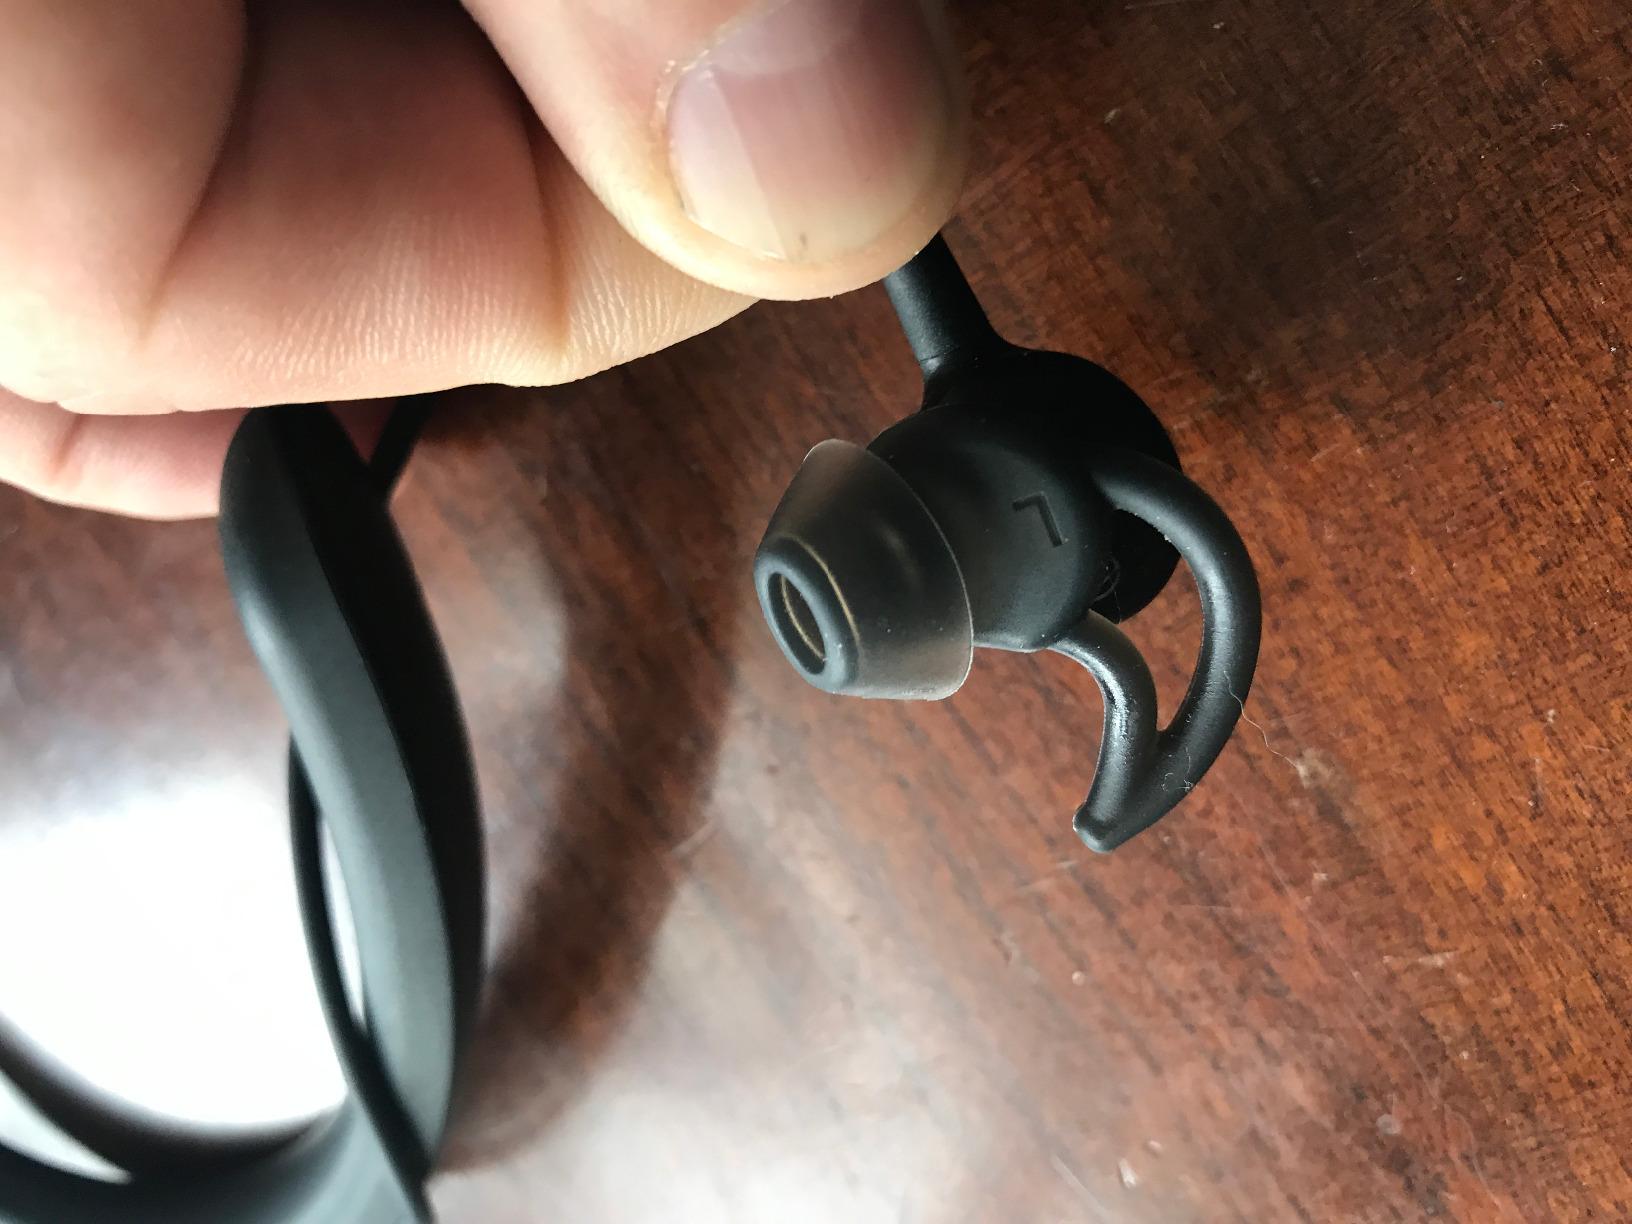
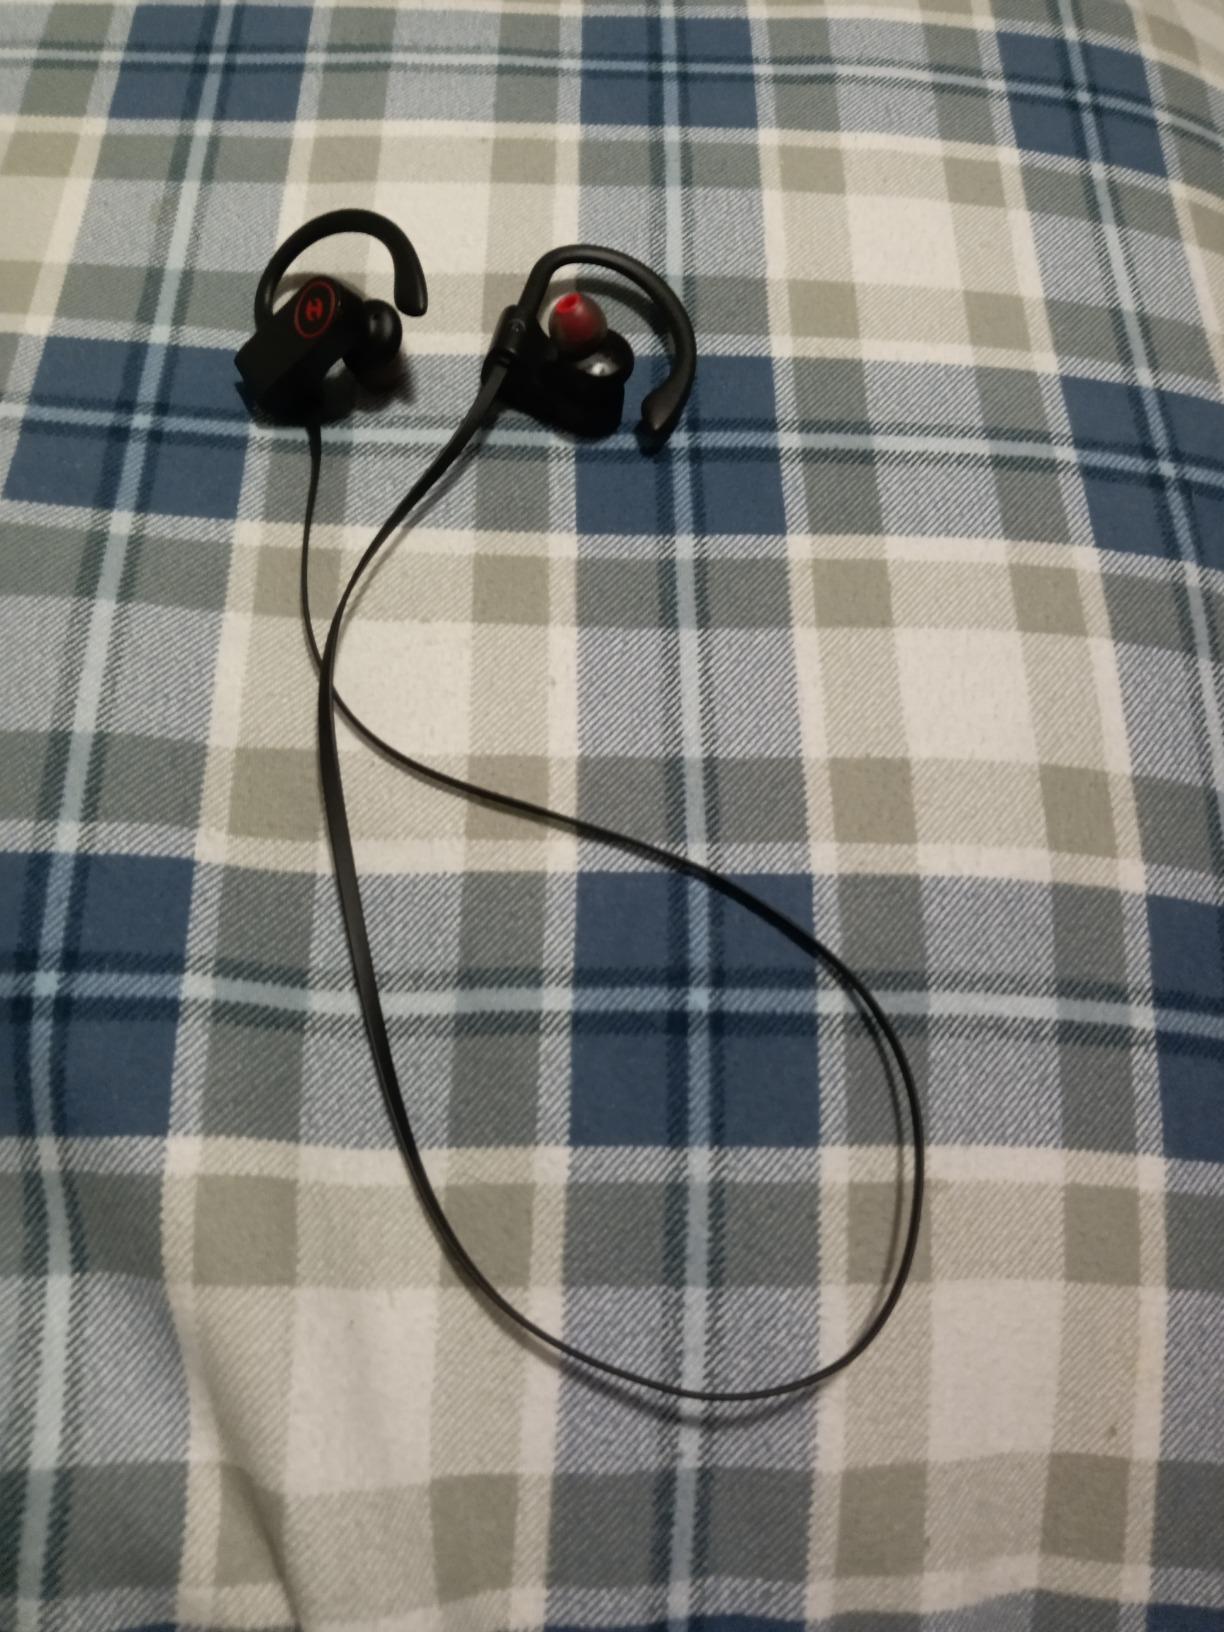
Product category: headphones
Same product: no